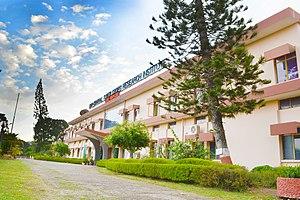
L’Institut central de recherche sur les plantes cultivées tubéreuses, est un institut de recherche indien membre du Conseil indien de la recherche agronomique. C'est le seul centre de recherche au monde exclusivement destiné à la recherche sur les plantes tropicales à tubercules. Cet institut, fondé en 1963, avec son siège à Thiruvananthapuram, occupe une superficie de 48,19 hectares. Le siège de l'ICAR-CTCRI est situé à Sreekaryam à une distance 12 km de l'aéroport international de Thiruvananthapuram et 10 km de la gare ferroviaire centrale de Thiruvananthapuram et de la gare centrale des bus de Thiruvananthapuram. L'institut a un centre régional à Bhubaneswar, Odisha créé en 1976 pour répondre aux besoins de l'Inde orientale, avec une superficie de 20 hectares, situé à 8 km de aéroport de Bhubaneswar et 7 km de gare ferroviaire de Bhubaneswar.